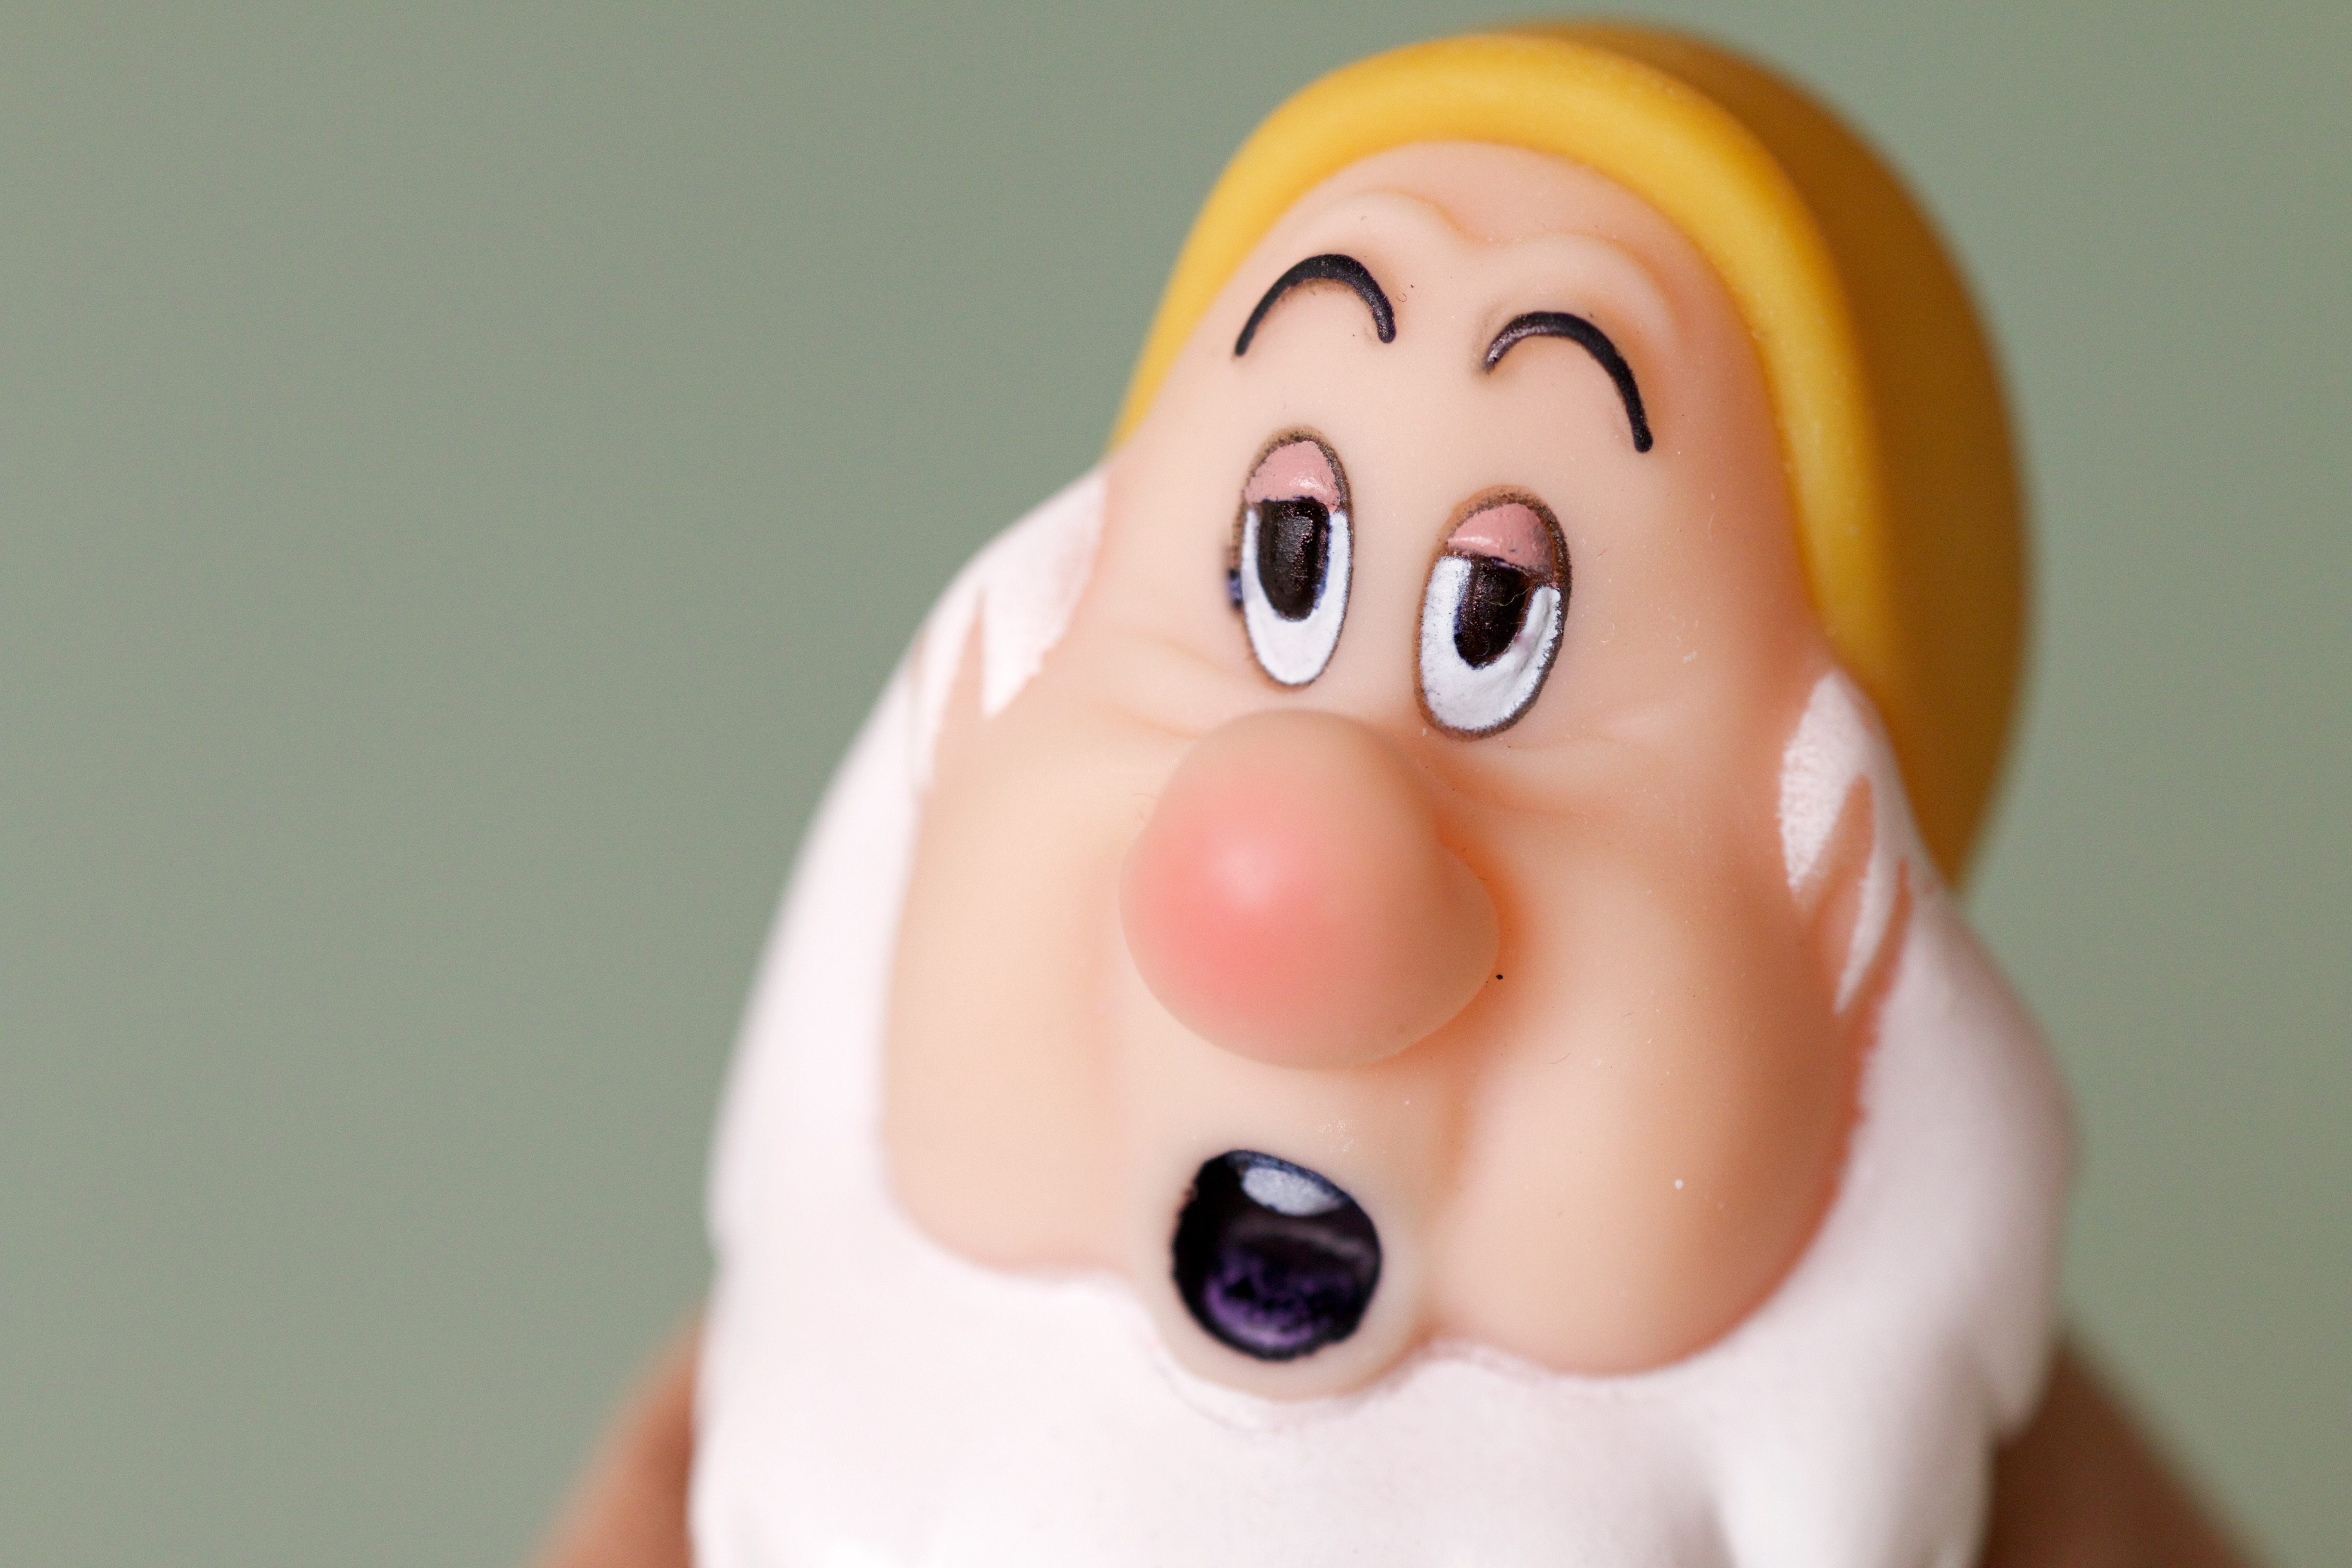
hand, girl, hair, finger, food, child, pink, dessert, toy, facial expression, mouth, close up, human body, face, nose, eyes, bart, eye, head, skin, beauty, blond, organ, dwarf, tooth, sweetness, emotion, flavor